Maison d'Auguste Comte

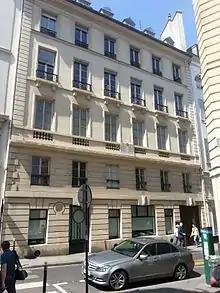
Exterior of the museum

The Maison d'Auguste Comte, also known as the Musée Auguste Comte, is a private writer's house museum and archive dedicated to positivist philosopher Auguste Comte (1798–1857). It is maintained by the Association internationale Auguste Comte, located in the 6th arrondissement at 10, rue Monsieur-le-Prince, Paris, France, and open Wednesday afternoons, with a guided tour at 3:30 p.m.; an admission fee is required. The closest Paris Métro station is Odéon.